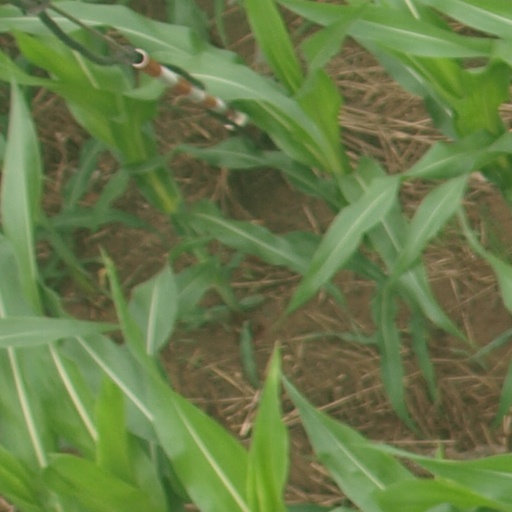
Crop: maize; corn